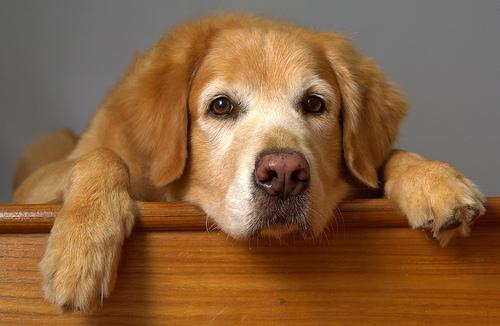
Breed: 5355-n000126-golden_retriever